The Red Pony (1973 film)

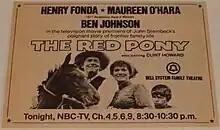
1973 promotional premiere advertisement

The Red Pony is a 1973 American made-for-television drama western film directed and co-written by Robert Totten, based on the 1937 novel "The Red Pony" by John Steinbeck. The film features Henry Fonda, Maureen O'Hara, Ben Johnson and Jack Elam.